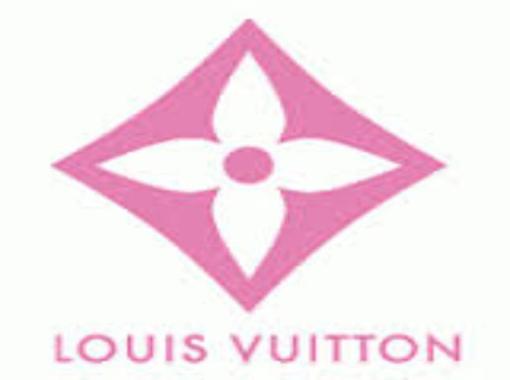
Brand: louis vuitton-2
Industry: Clothes